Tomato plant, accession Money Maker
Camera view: horizontal (90 deg, fisheye); turntable rotation: 150 degrees
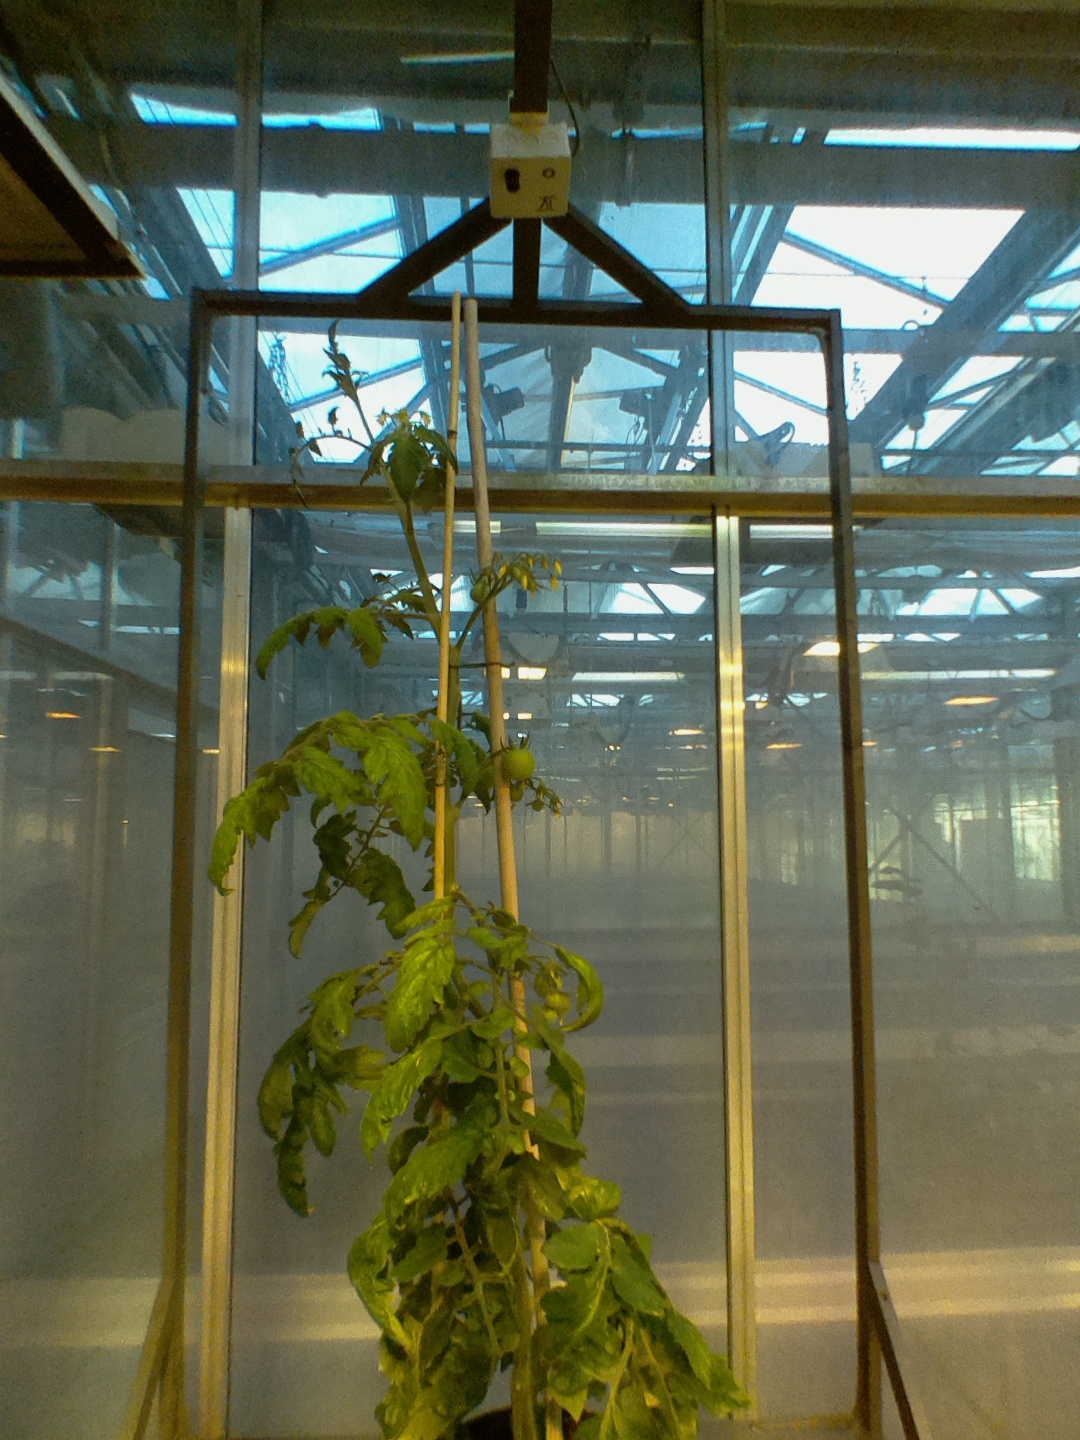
BBCH growth stage 73: 30%-40% of final fruit size